Linda Jo Miller

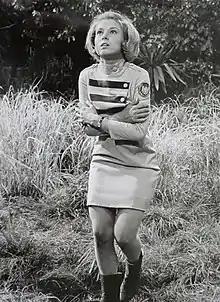
Miller in 1967

Linda Jo Miller, credited as Linda Miller (リンダ・ミラー) and also known as Leslie Michaels (born December 26, 1947) is an American actress known for "King Kong Escapes" (1967), "The Green Slime" (1968) and the TV series "Seven Faces of Man."